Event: Nepal Earthquake
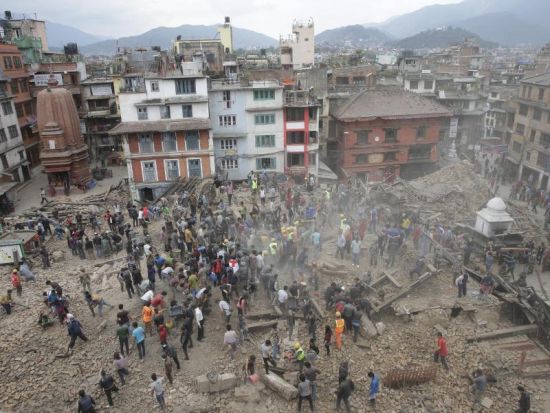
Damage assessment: damage